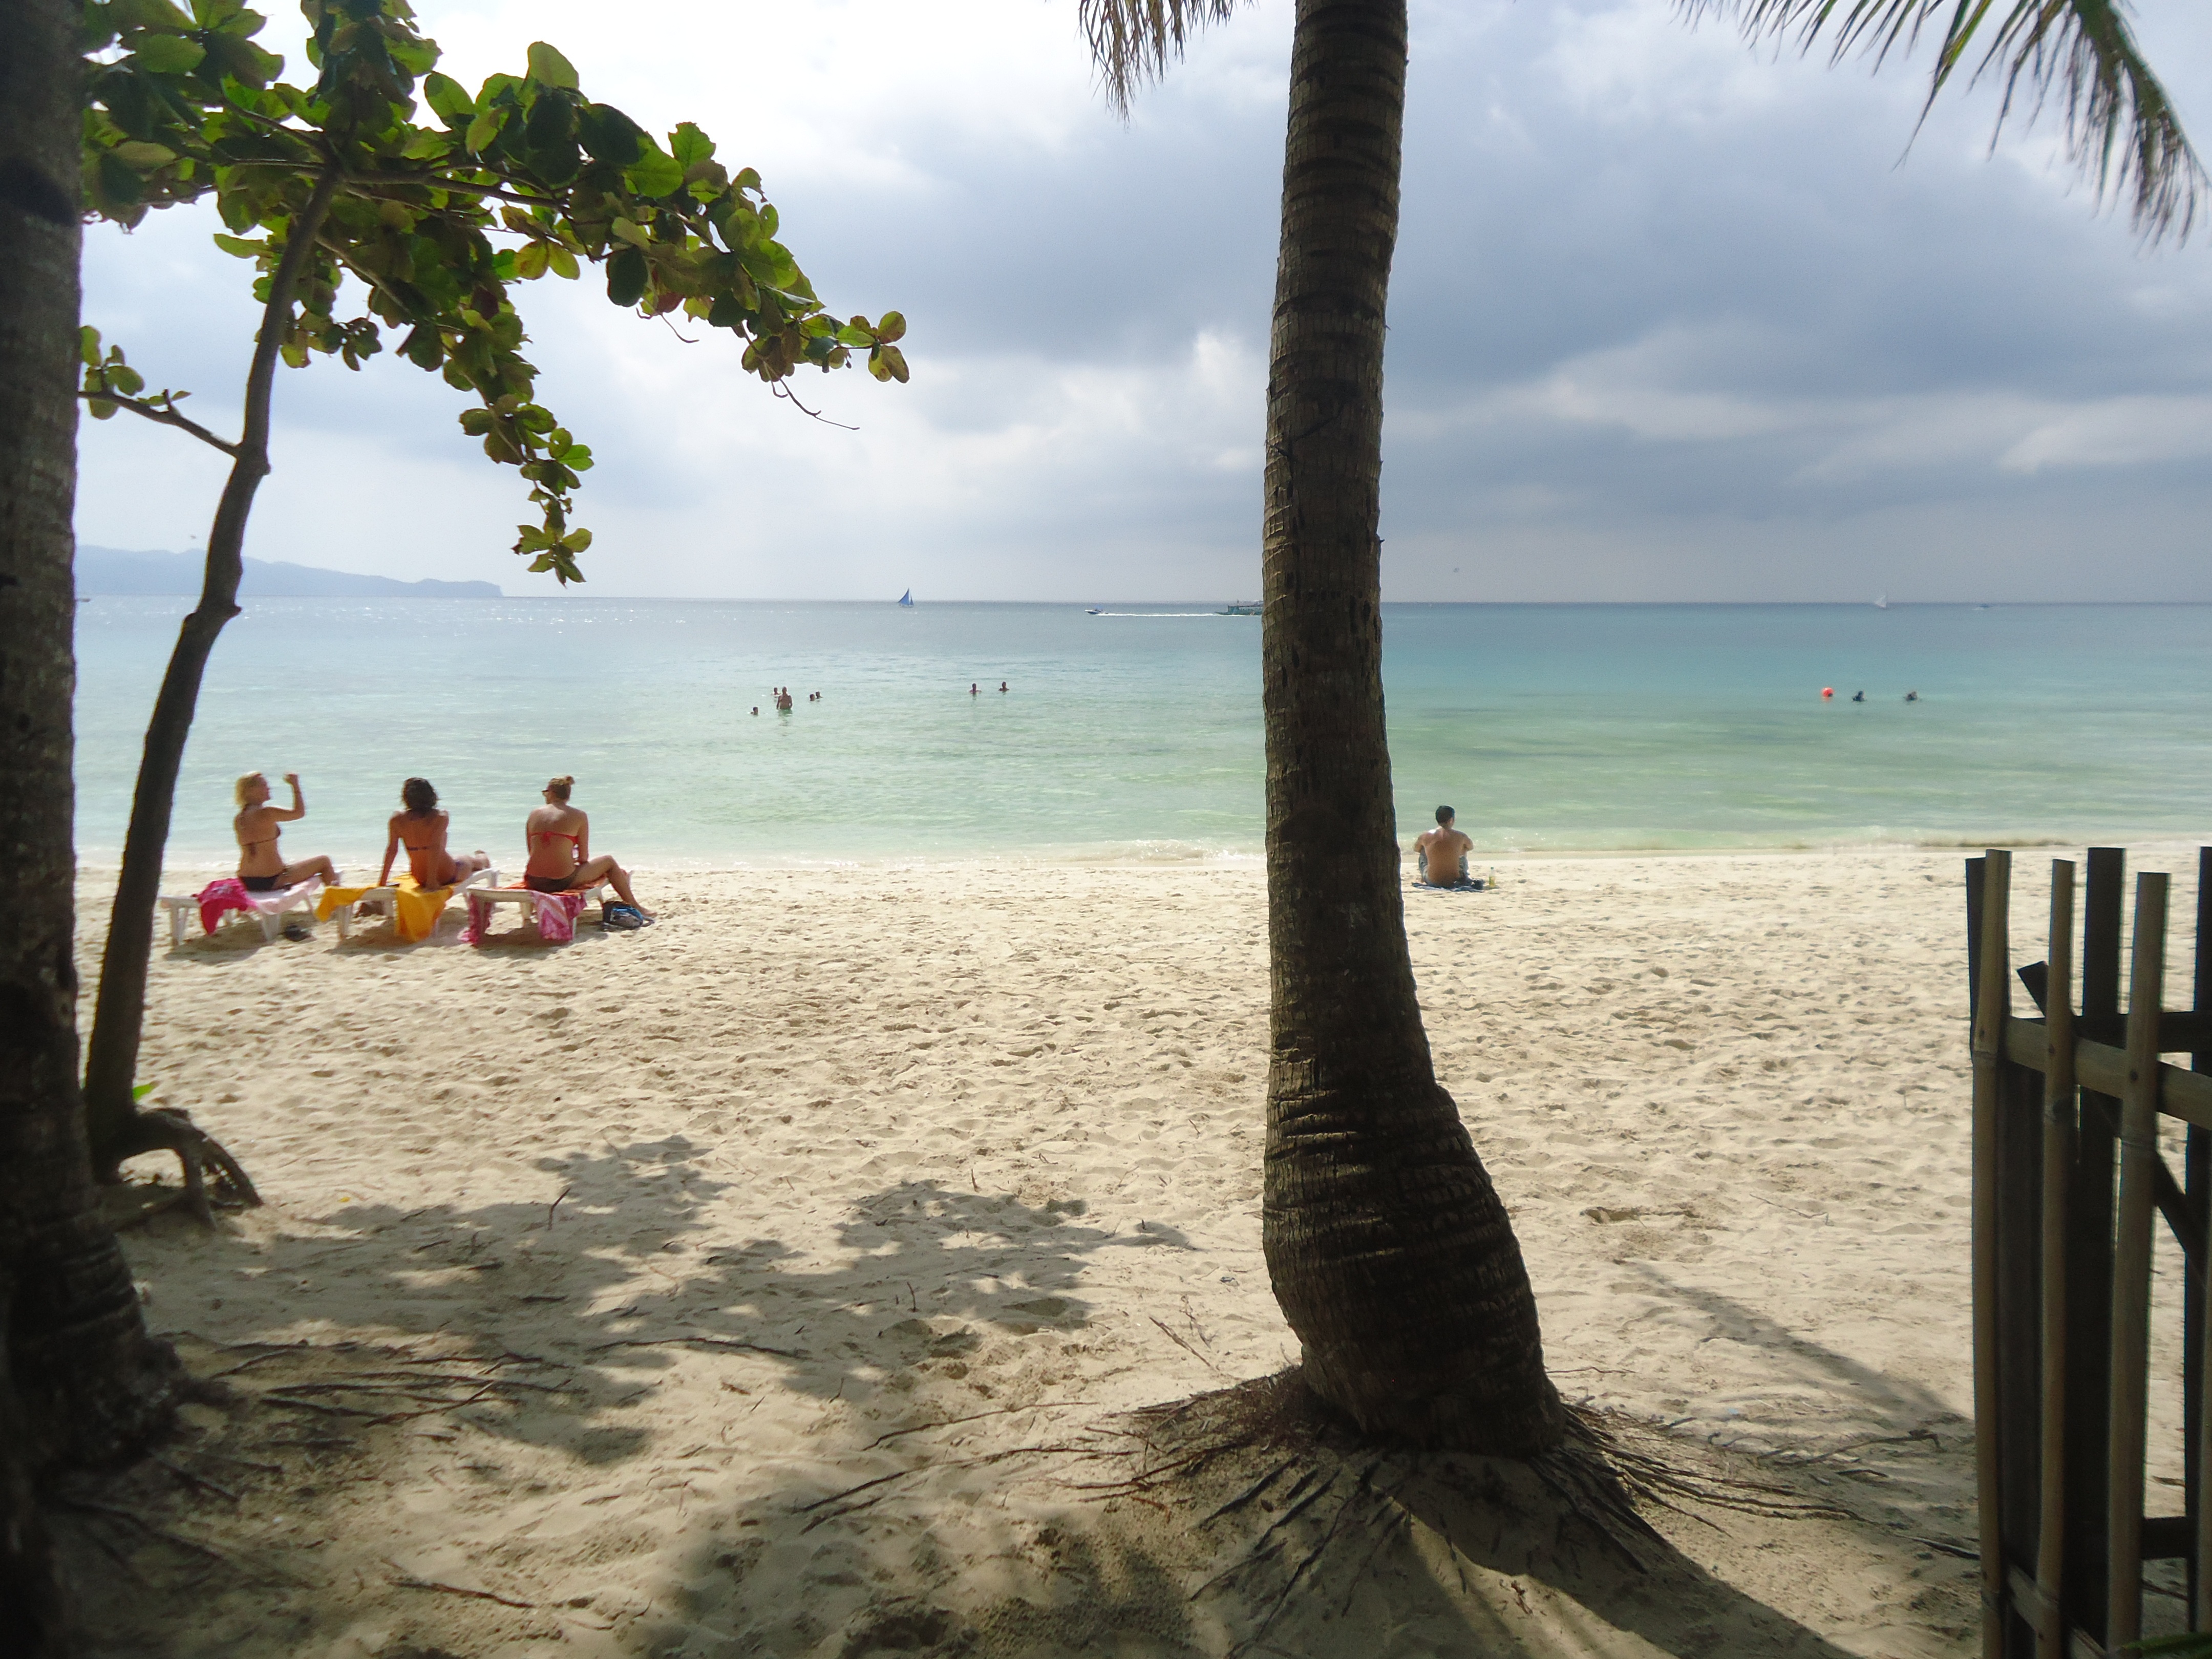
beach, sea, coast, sand, ocean, shore, view, summer, vacation, travel, sunbathing, holiday, bay, body of water, tropics, arecales